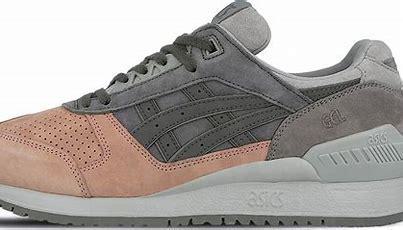
Brand: Asics
Model: Gel Respector